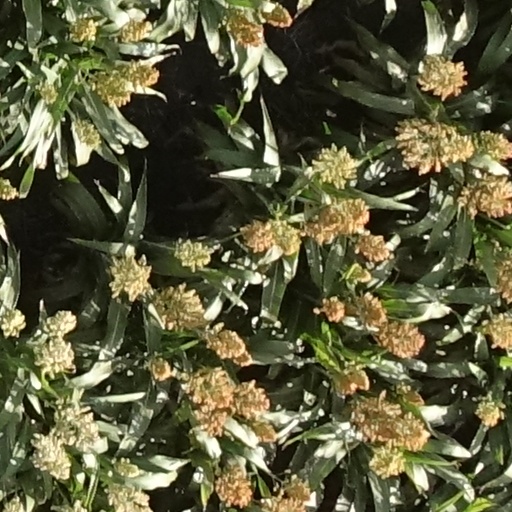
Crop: sorghum